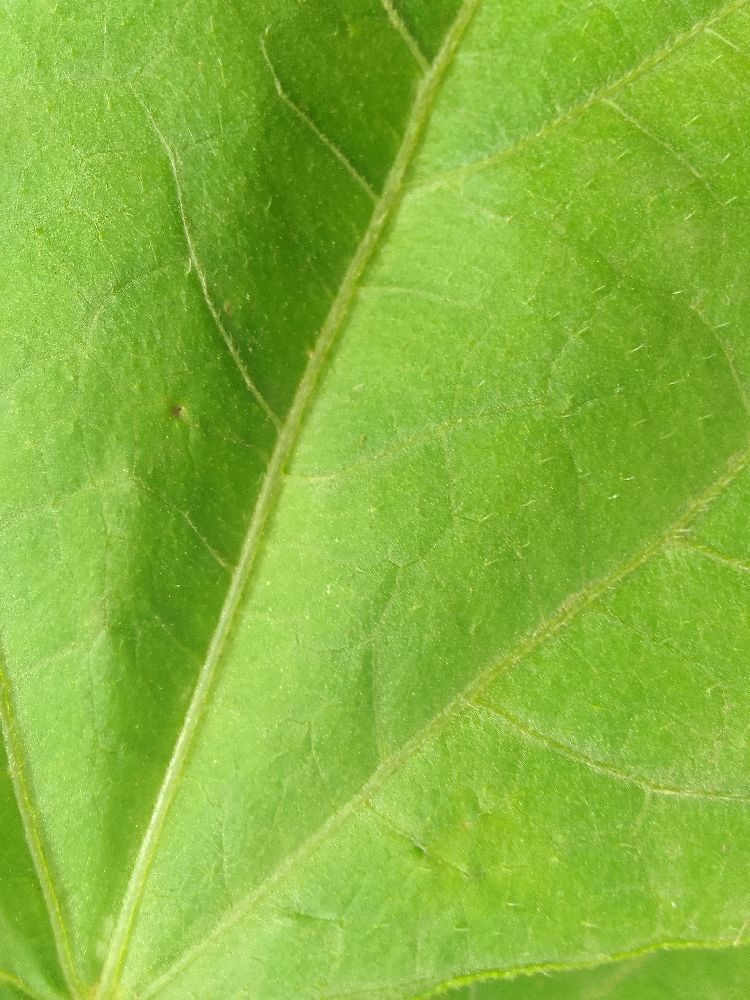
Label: healthy